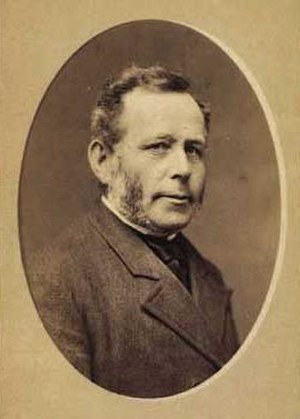
H.A. Flindt
H.A. Flindt
Henrik August Flindt var en dansk landskabsgartner og haveinspektør. Han har blandt andet udformet Ørstedsparken, Botanisk Have og Østre Anlæg på det tidligere voldterræn i København.